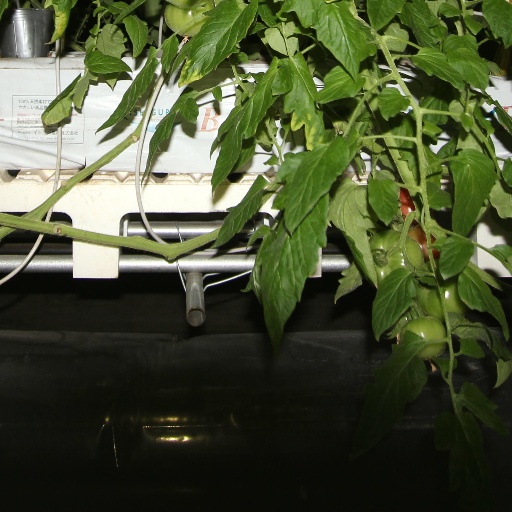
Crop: tomato